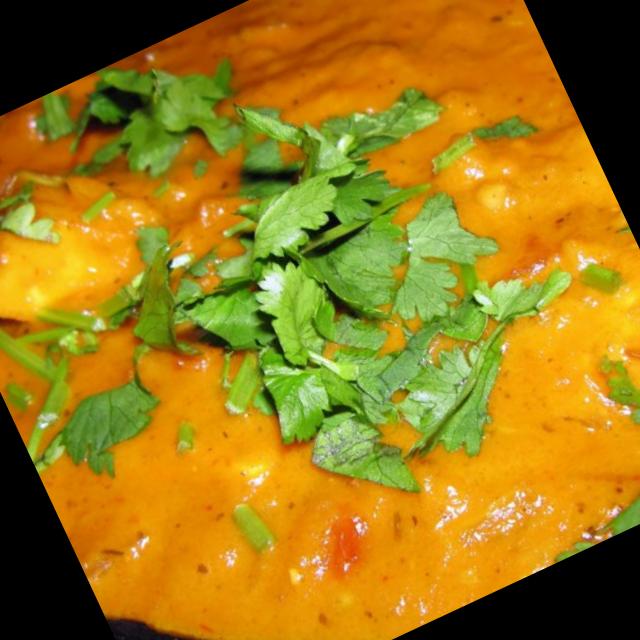
Dish: shahi_paneer